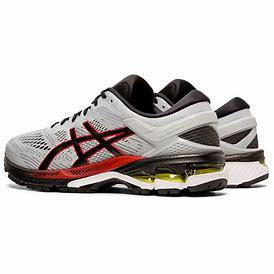
Brand: Asics
Model: Gel Kayano 26